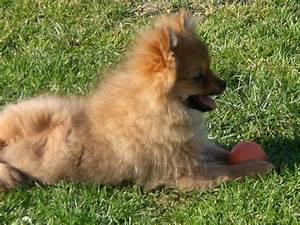
Label: cane